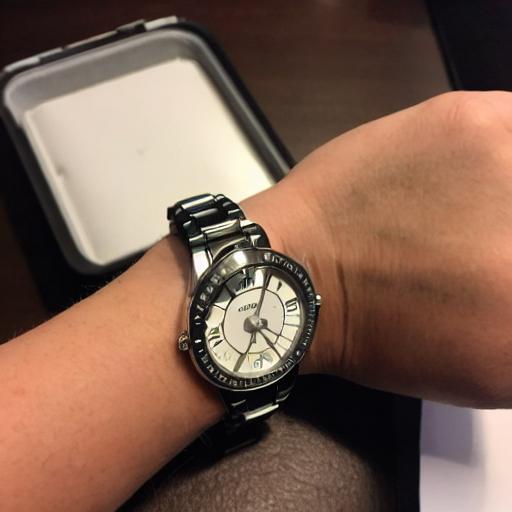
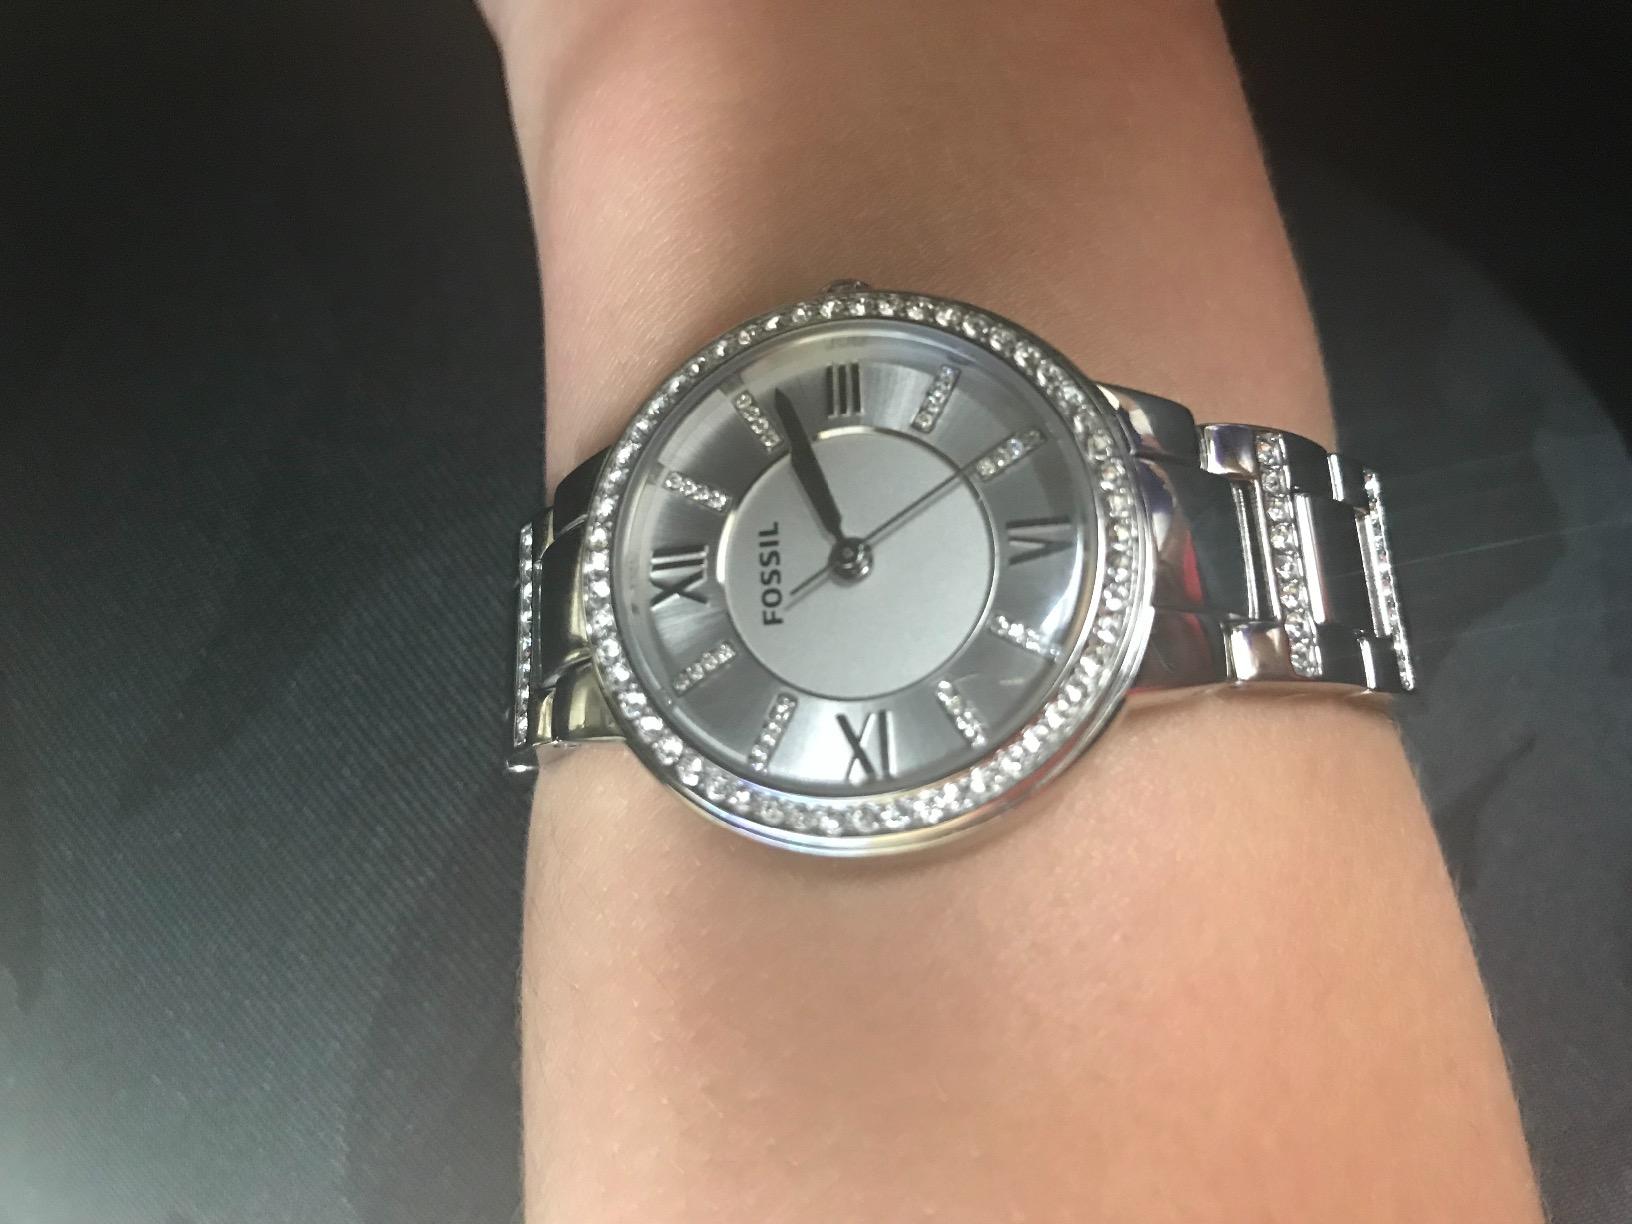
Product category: accessories_watch
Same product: no